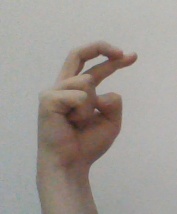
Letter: zay